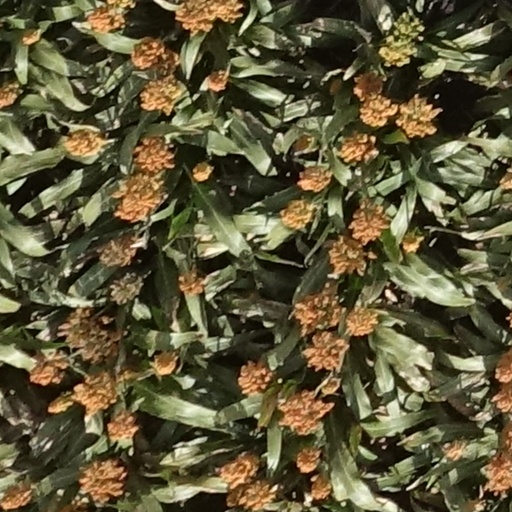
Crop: sorghum